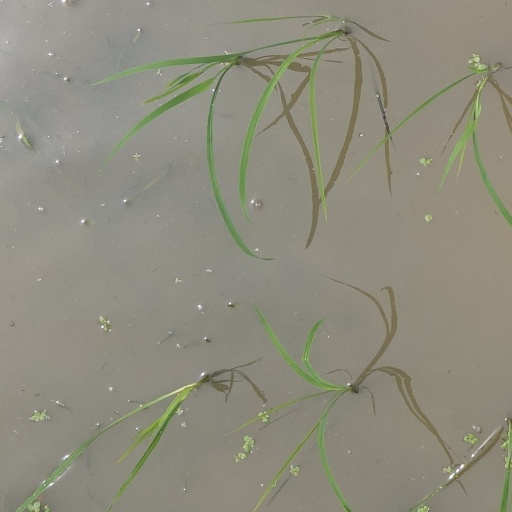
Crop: rice